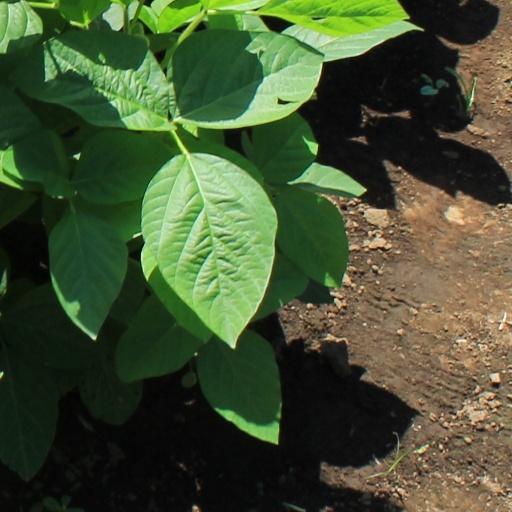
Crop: soybean